American Bar Association

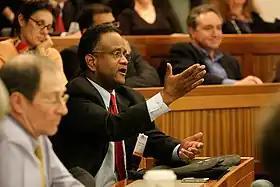
Russell Frisby, 2008–2009 Chair of the ABA's Administrative Law and Regulatory Practice section, at a Rappaport Center roundtable

The ABA Publishing division of the Association publishes a variety of law education and practice resources and monthly magazine, as well as memoirs and works of legal history and fiction under its Ankerwycke imprint, which launched in 2014.